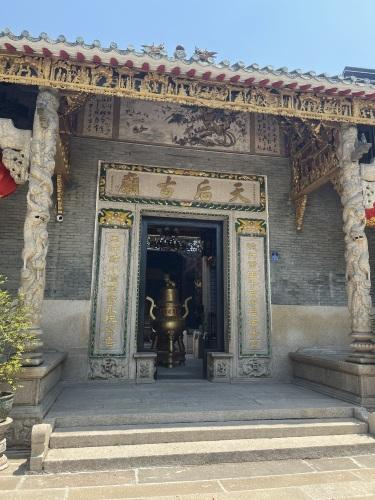
地标名称：天后古庙
所在城市：佛山市·顺德区